New Theatre Oxford

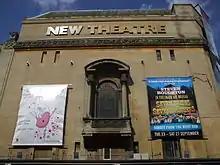
The facade

The present building dates from 1933 and was designed by Milburn Brothers with an art deco interior by T.P. Bennet and Sons. The colour scheme was originally in shades of deep brown with gilt friezes but in later years (circa 1980?) a multi-colour scheme was introduced, which did not reflect the original design.